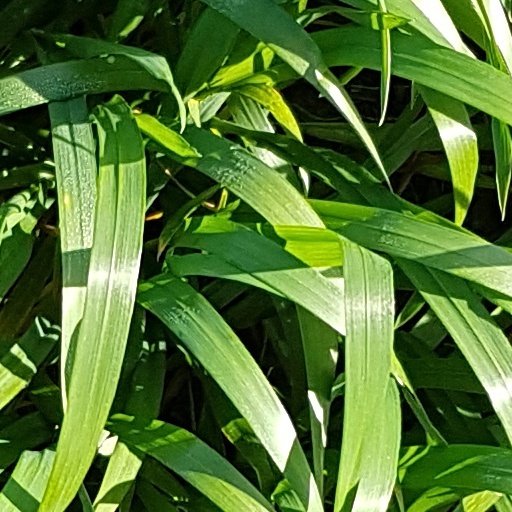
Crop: wheat